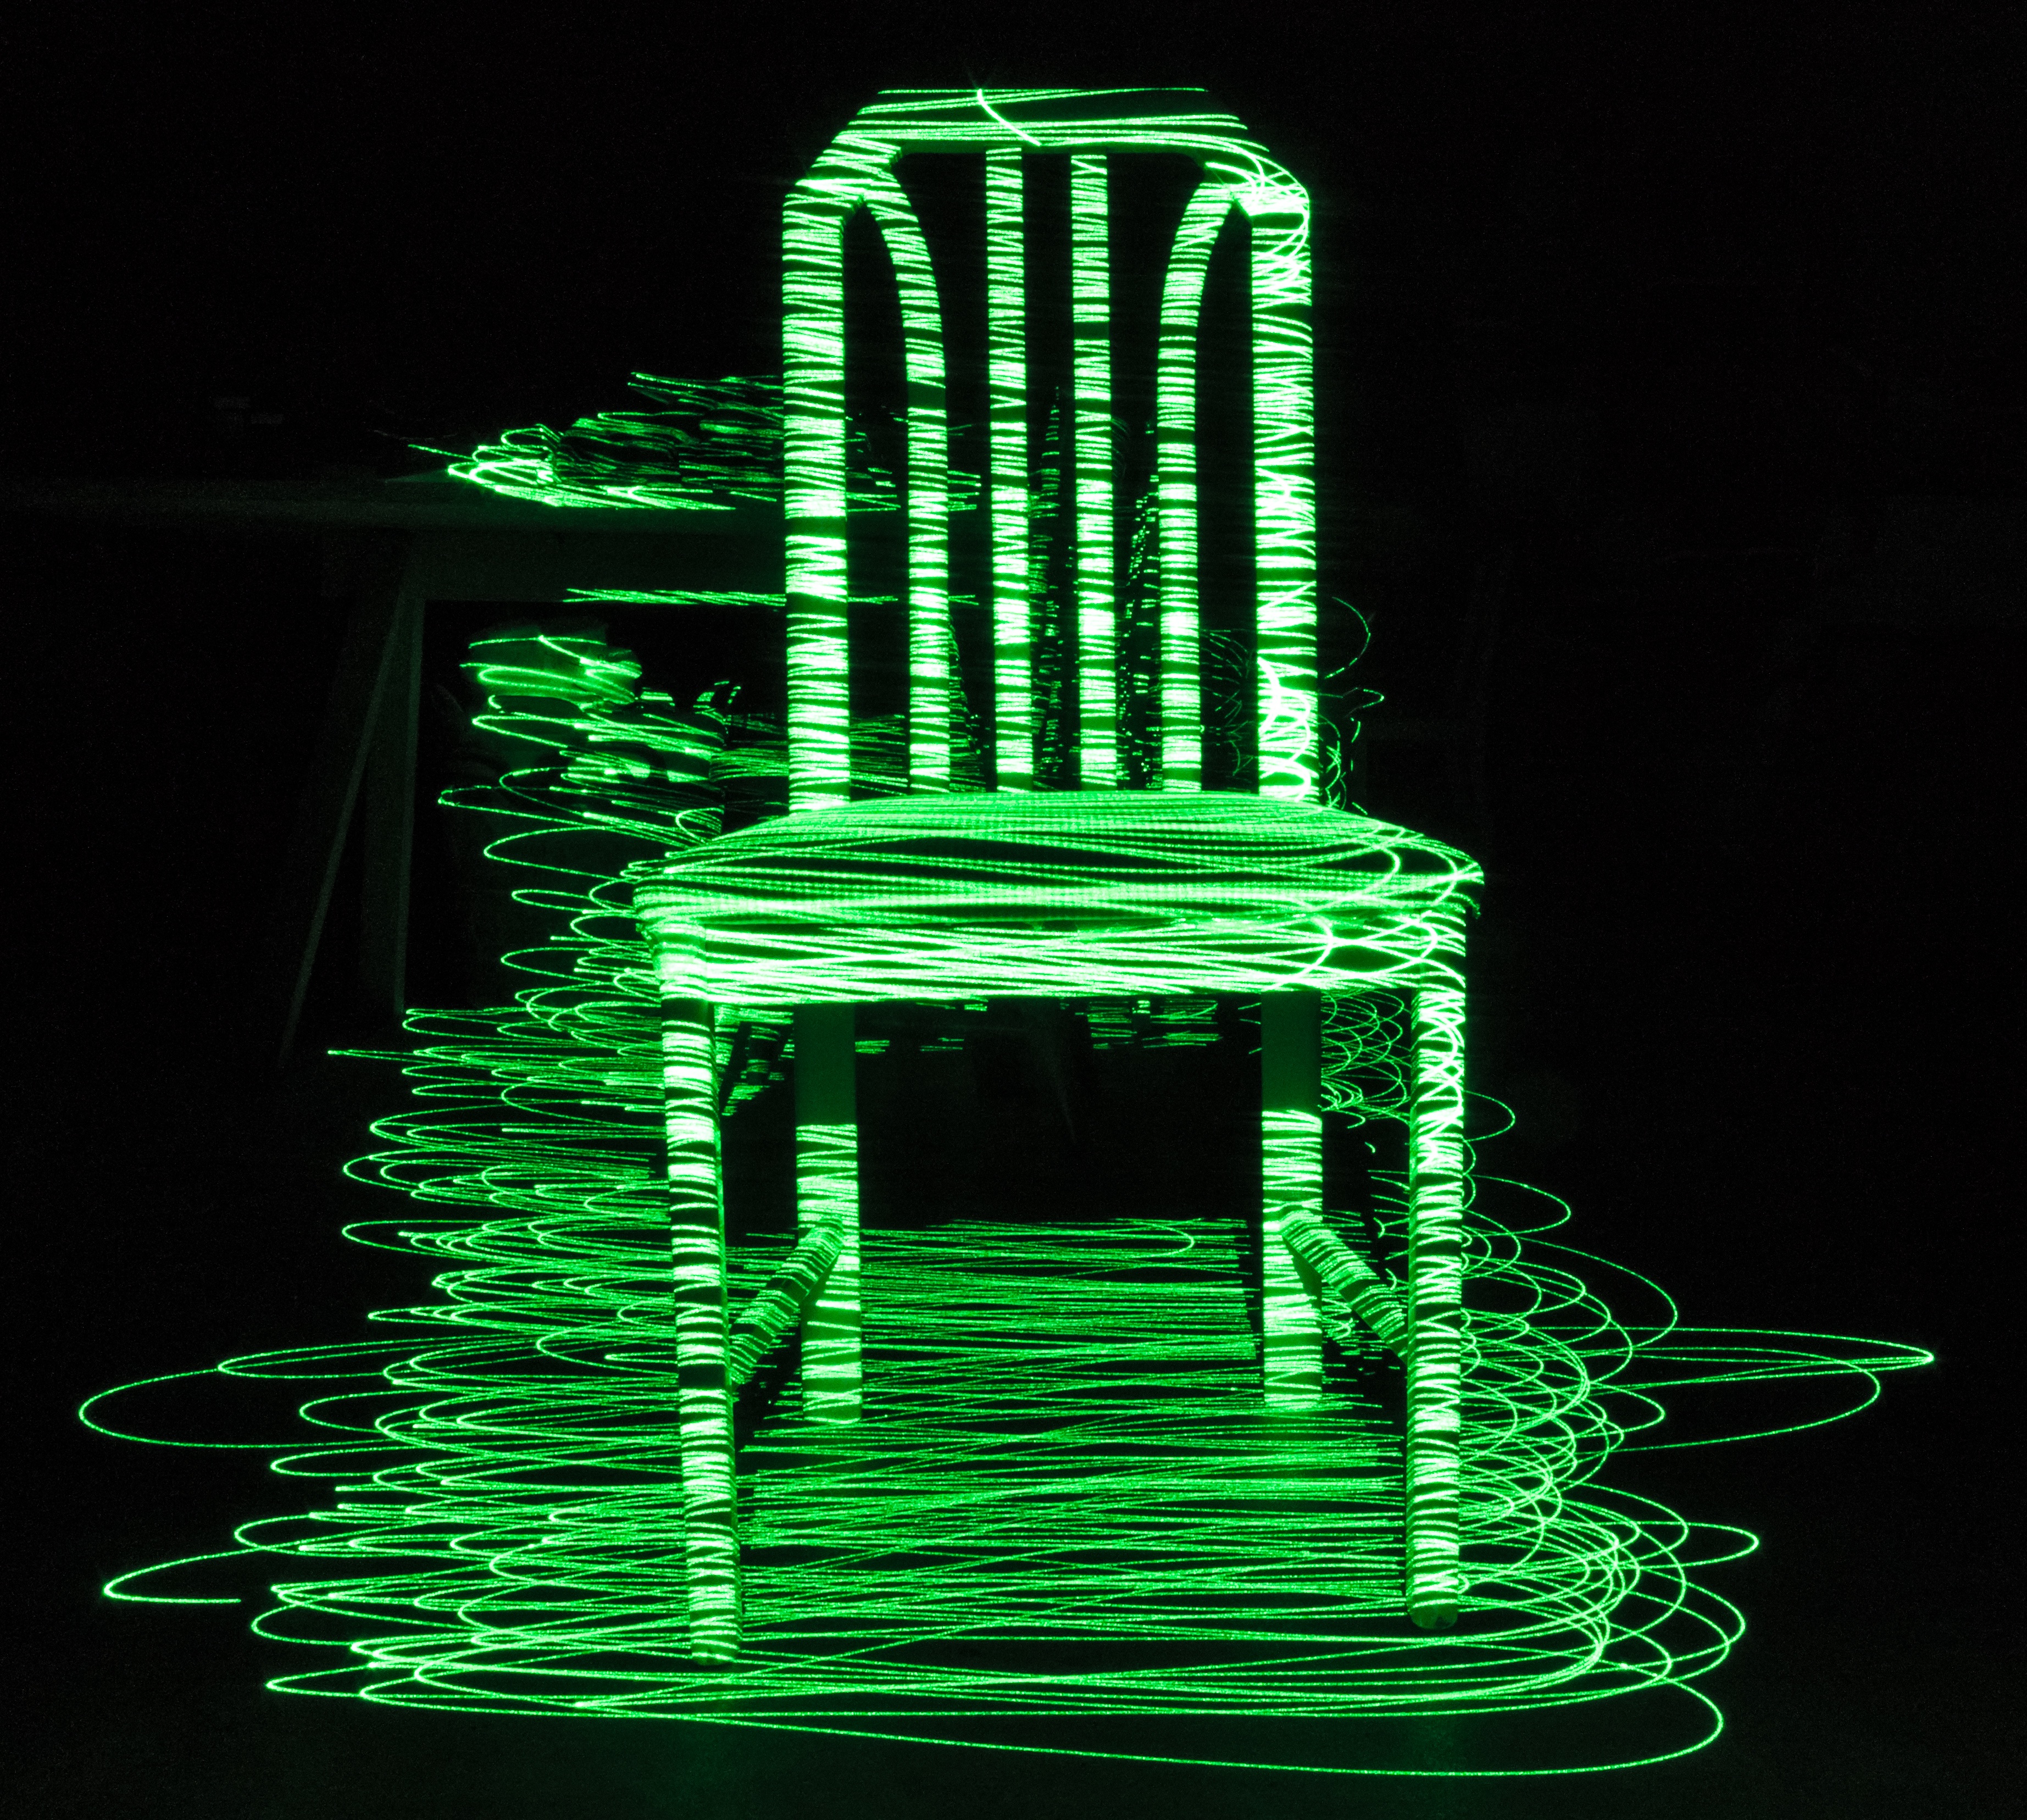
light, night, green, darkness, lighting, neon, font, illustration, shape